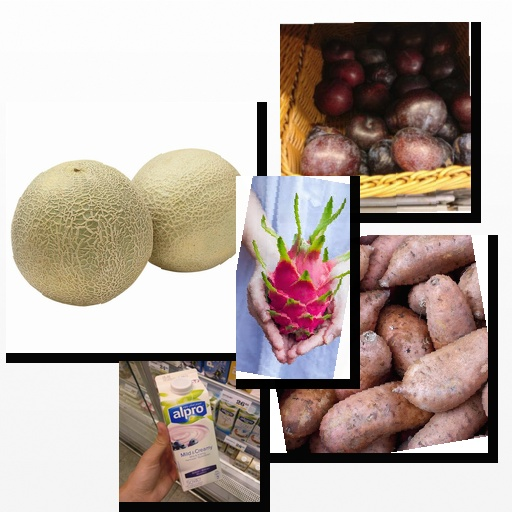
Food items: plum, cantaloupe, sweet_potato, dragon_fruit, blueberry_soyghurt